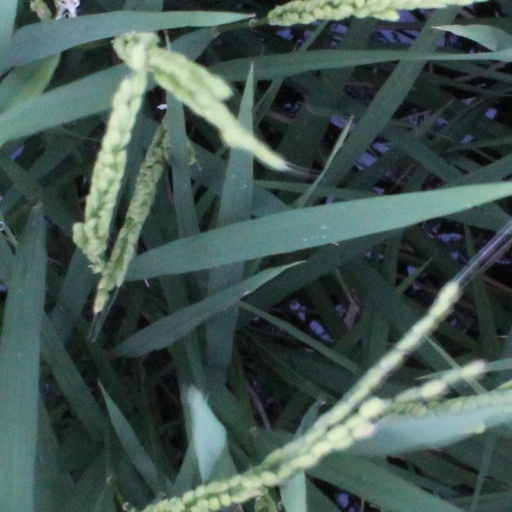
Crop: rice